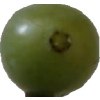
Label: grape